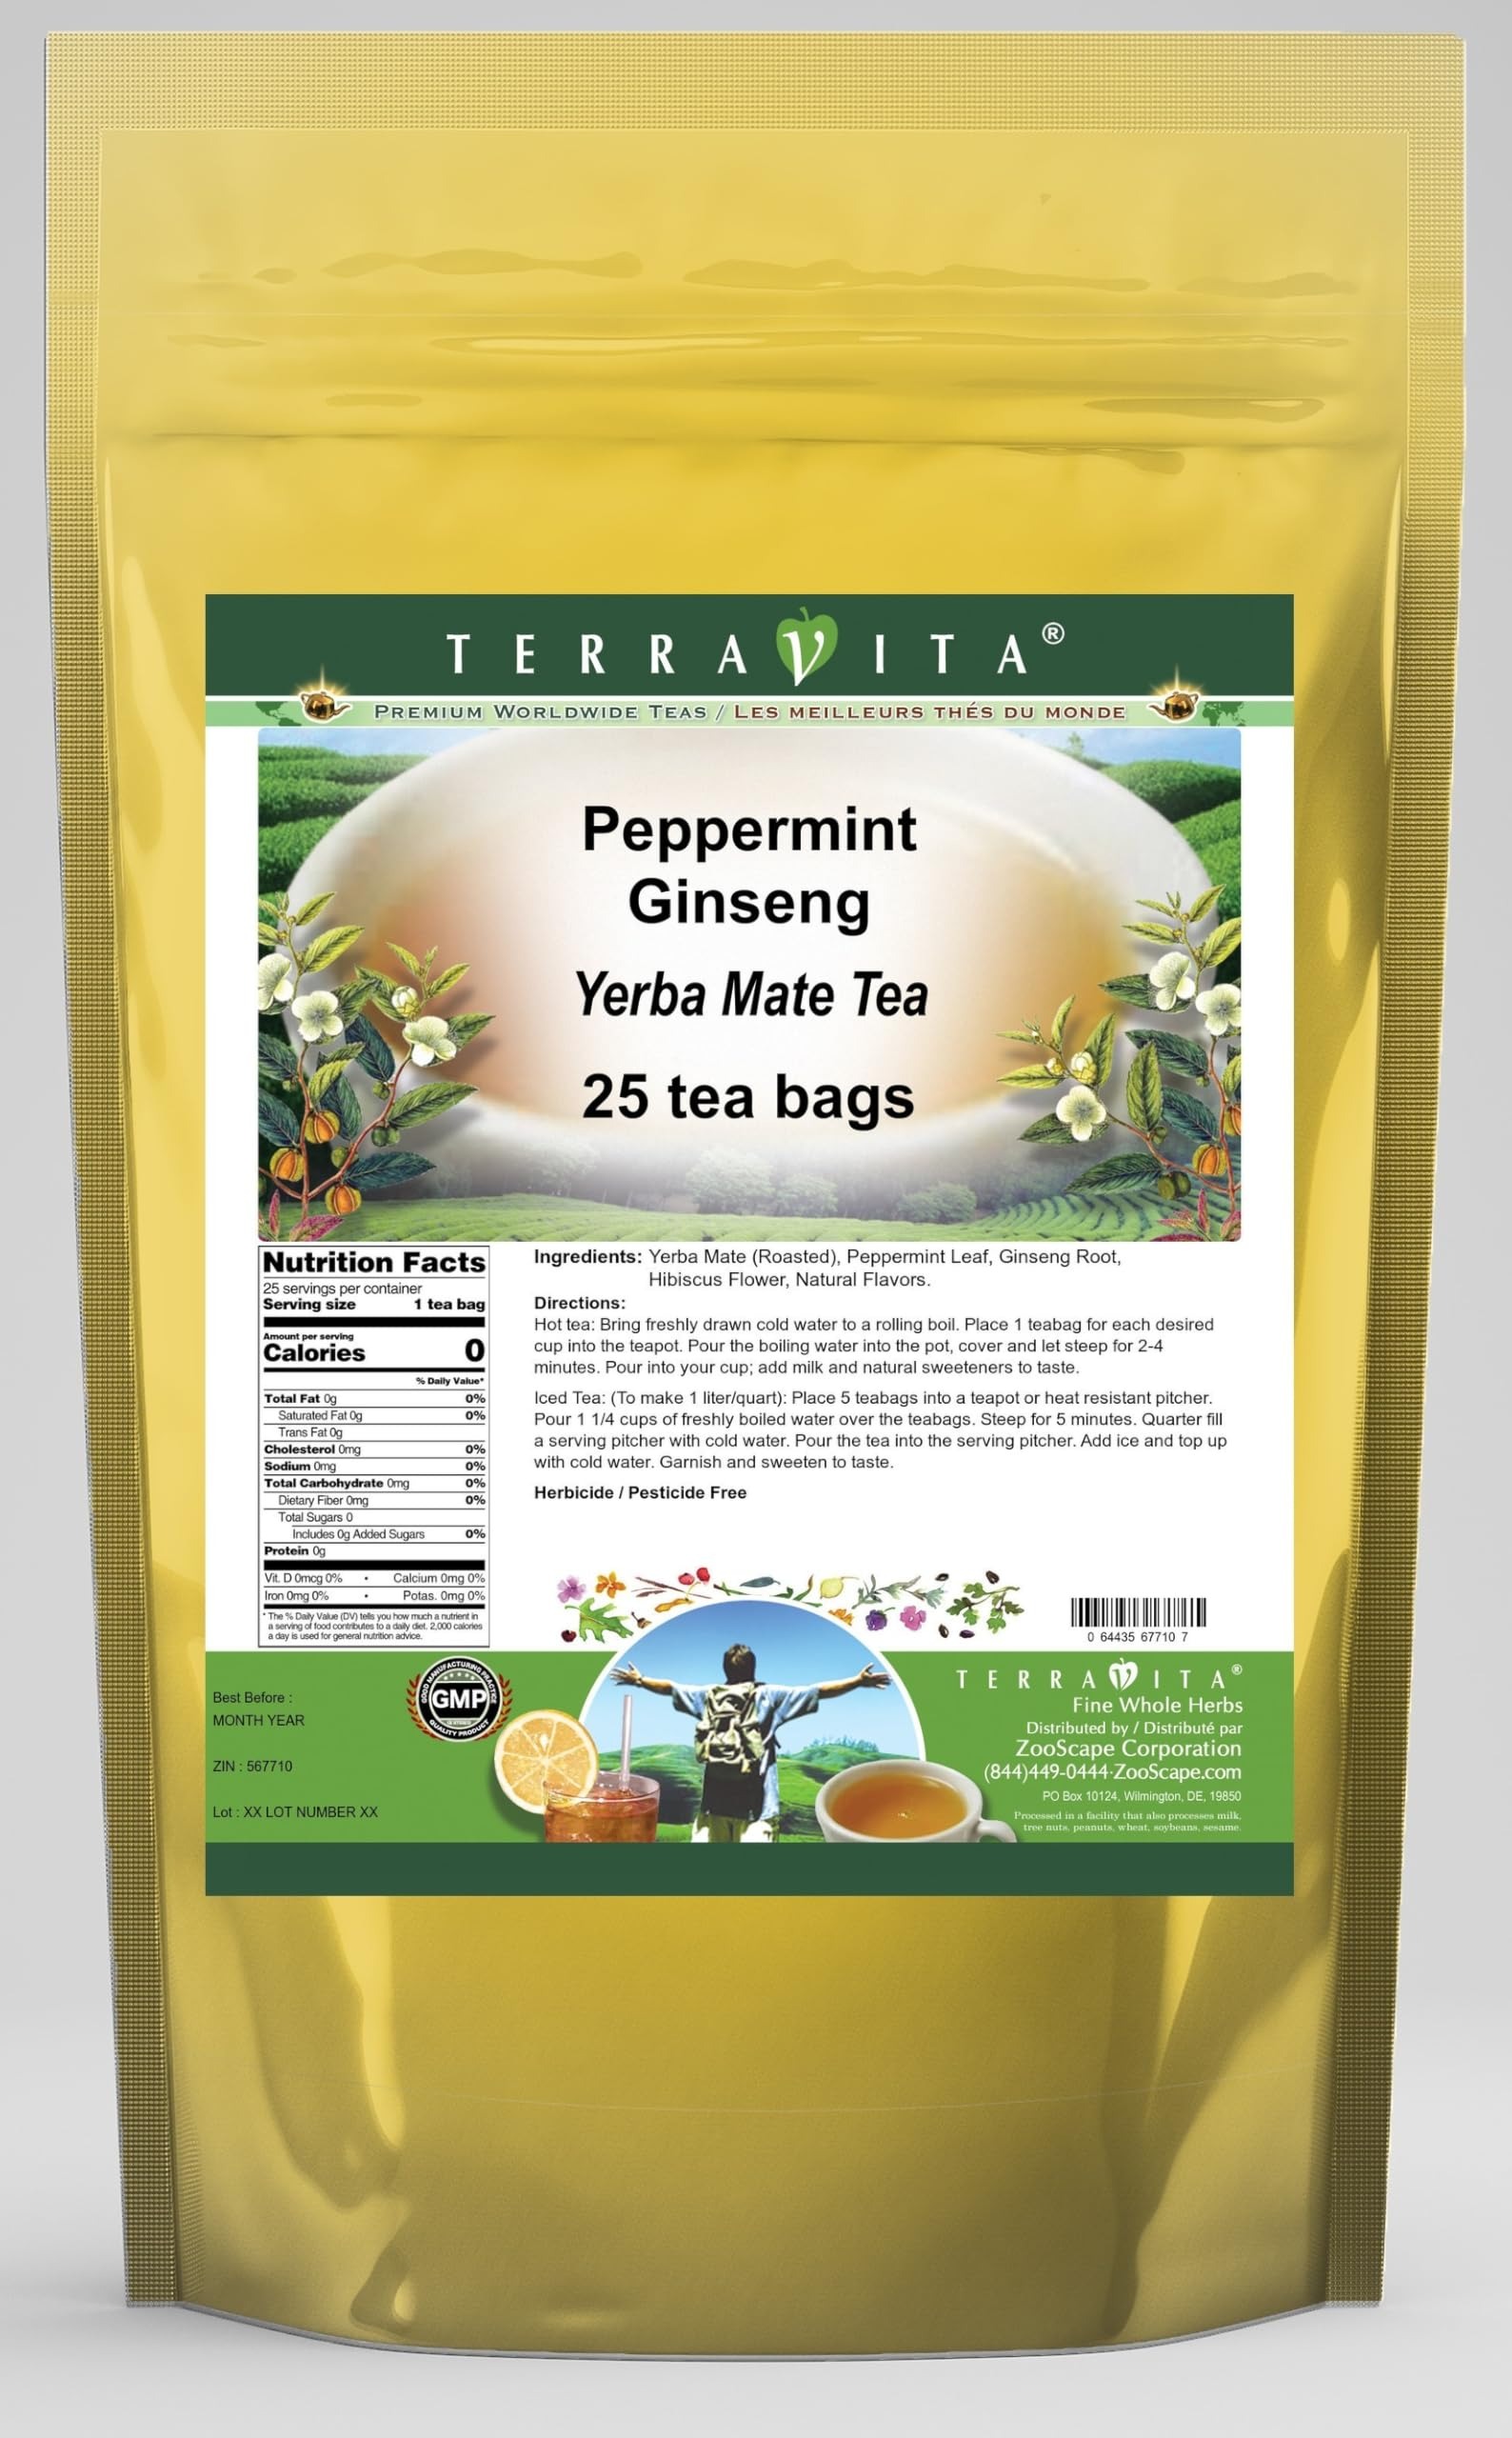
Item Name: Peppermint Ginseng Yerba Mate Tea (25 tea bags, ZIN: 567710)
Bullet Point 1: Our Peppermint Ginseng Yerba Mate tea is a scrumptuous all-natural flavored Yerba Mate coffee substitute with Peppermint Leaf, Ginseng Root and Hibiscus Flower that will refresh you with its terrific taste! You will enjoy the earthy and acidity-free Peppermint Ginseng aroma and flavor again and again! - Ingredients: Yerba Mate, Peppermint Leaf, Ginseng Root, Hibiscus Flower and Natural Peppermint Ginseng Flavor.
Bullet Point 2: No fillers.
Bullet Point 3: Manufacturer: TerraVita
Bullet Point 4: Size: 25 tea bags
Bullet Point 5: Yerba Mate Tea Bags - Packed in a convenient upright pouch!
Product Description: Our Peppermint Ginseng Yerba Mate tea is a scrumptuous all-natural flavored Yerba Mate coffee substitute with Peppermint Leaf, Ginseng Root and Hibiscus Flower that will refresh you with its terrific taste! You will enjoy the earthy and acidity-free Peppermint Ginseng aroma and flavor again and again! - Ingredients: Yerba Mate, Peppermint Leaf, Ginseng Root, Hibiscus Flower and Natural Peppermint Ginseng Flavor. - Hot tea brewing method: Bring freshly drawn cold water to a rolling boil. Place 1 teabag for each desired cup into the teapot. Pour the boiling water into the pot, cover and let steep for 2-4 minutes. Pour into your cup; add milk and natural sweeteners to taste. - Iced tea brewing method: (To make 1 liter/quart): Place 5 teabags into a teapot or heat resistant pitcher. Pour 1 1/4 cups of freshly boiled water over the teabags. Steep for 5 minutes. Quarter fill a serving pitcher with cold water. Pour the tea into the serving pitcher. Add ice and top up with cold water. Garnish and sweeten to taste. - TerraVita is an exclusive line of premium-quality, natural source products that use only the finest, purest and most potent ingredients found around the world. TerraVita is hallmarked by the highest possible standards of purity, potency, stability and freshness. All of our products are prepared with the highest elements of quality control, from raw materials through the entire manufacturing process, up to and including the moment that the bottles or bags are sealed for freshness and shipped out to you. Our highest possible standards are certified by independent laboratories and backed by our personal guarantee. - TerraVita exists to meet and ensure your family's health and wellness without the harmful effects of chemicals and health products. We strive to make all o
Value: 25.0
Unit: Count

Price: 19.6